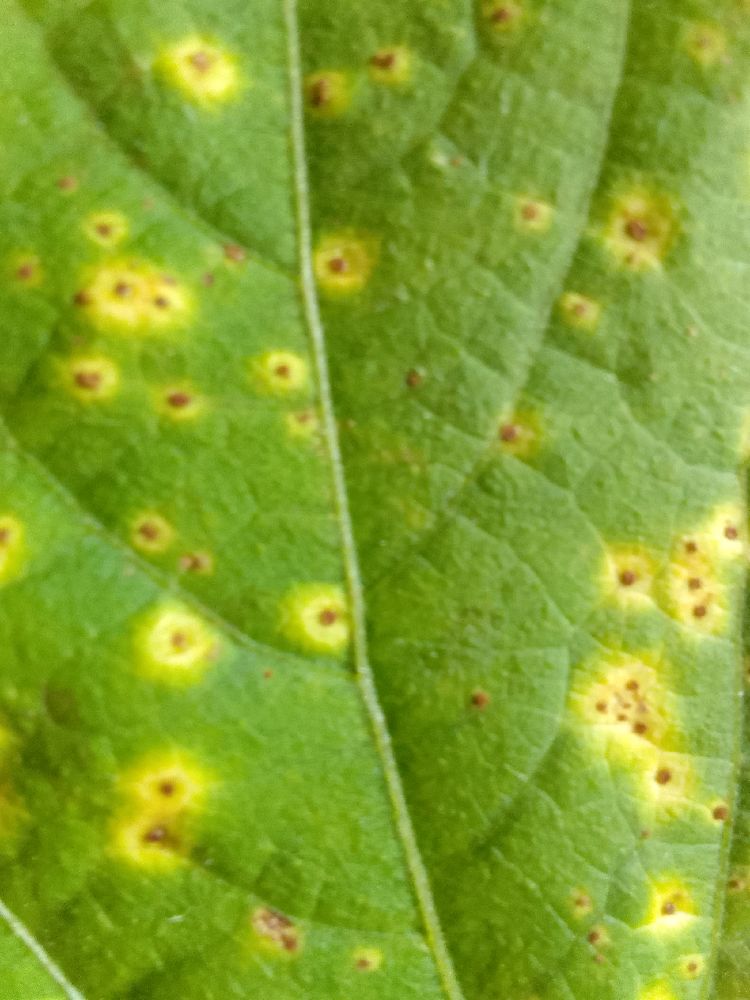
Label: rust